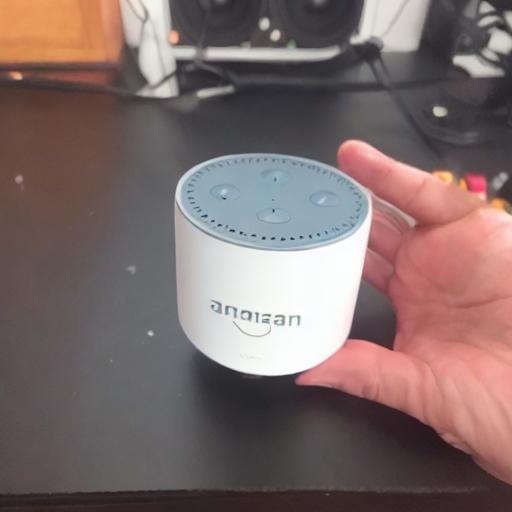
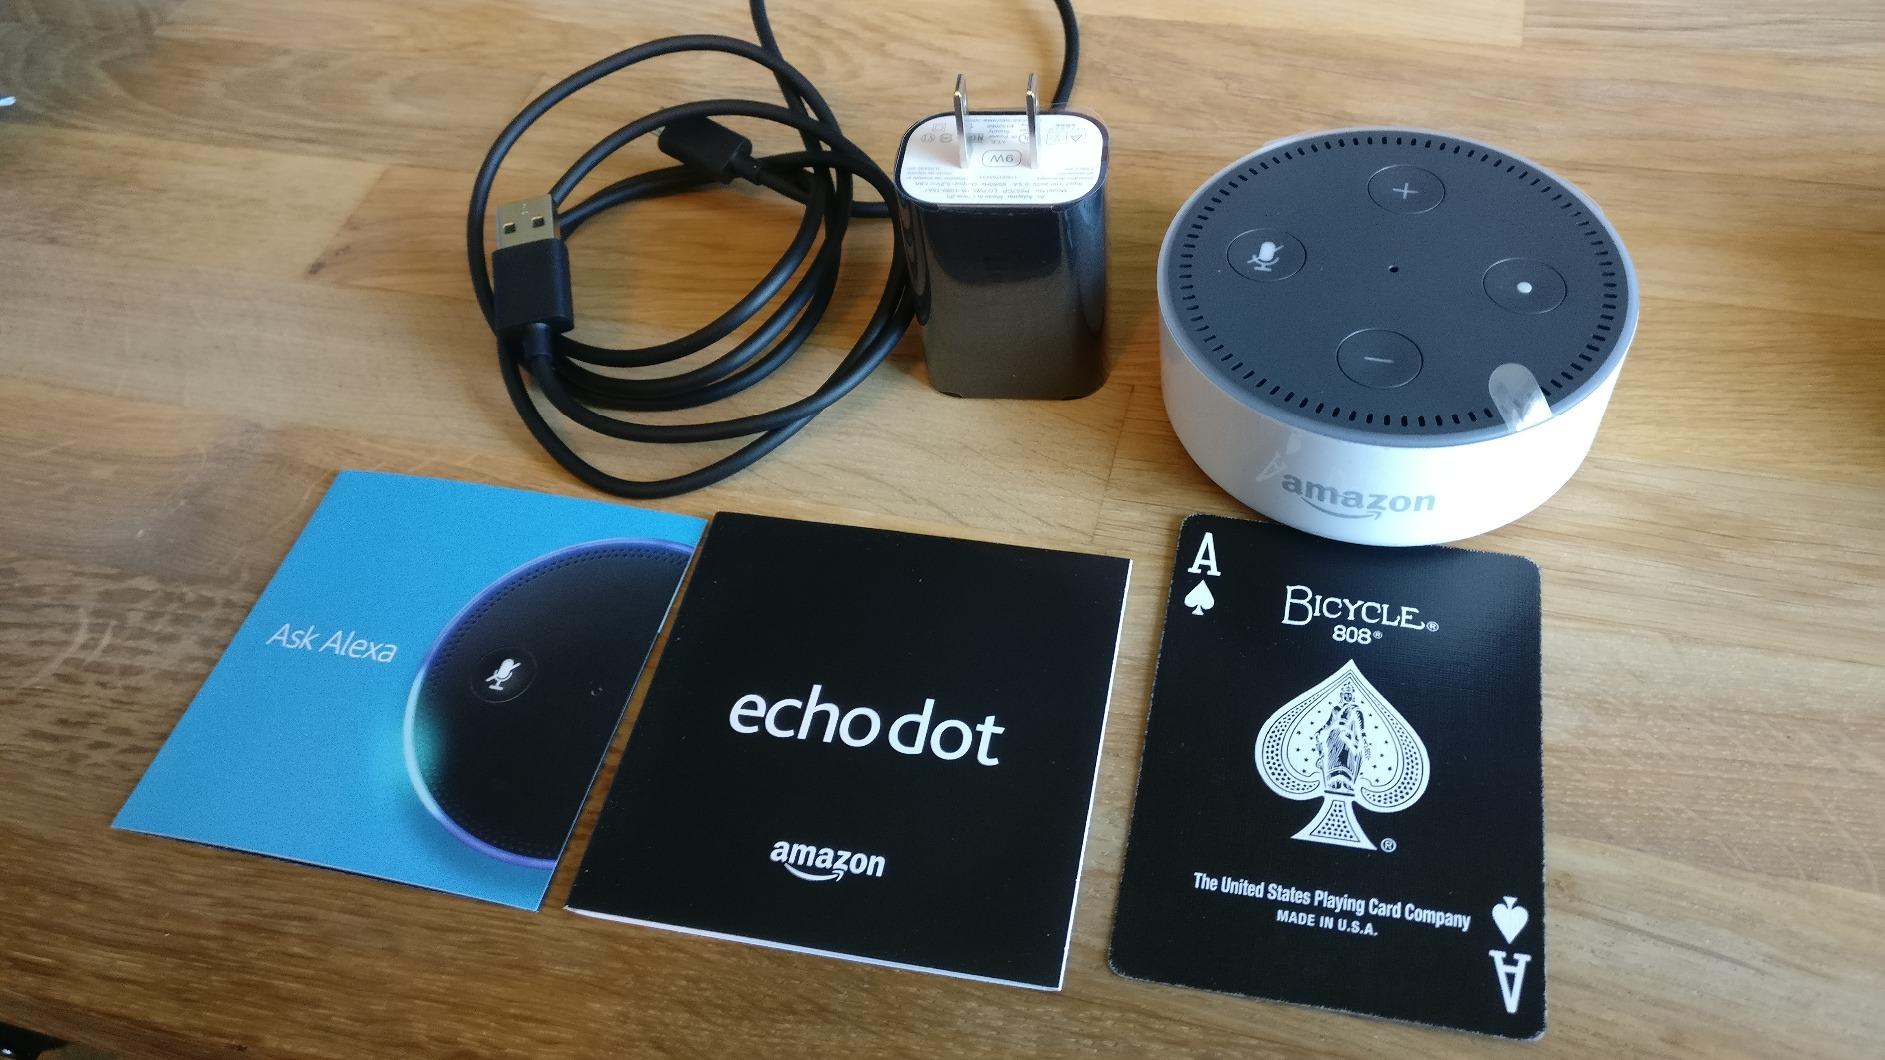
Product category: speaker
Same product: no